Hobartville Stakes

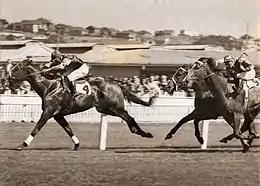
San Domenico, 1948 winner

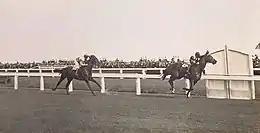
Ammon Ra, 1931 winner

Originally an early spring event, it was transferred to the autumn in 1978, along with the three-year-old "triple crown", Canterbury Guineas, Rosehill Guineas and Australian Derby. The Canterbury Guineas was subsequently replaced by the Randwick Guineas in 2006, as the first leg of the "triple crown". The Hobartville Stakes is named after one of the most historic stud farms in New South Wales.